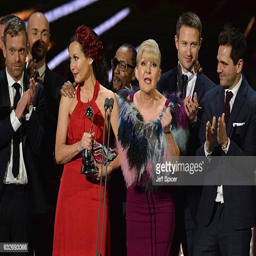
the cast of tv drama accept award on stage during awards